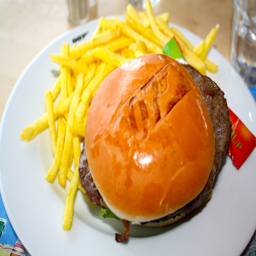
they stamped 007 on my hamburger .